Albert del Rosario

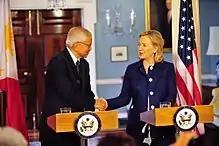
del Rosario with US Secretary of State Hillary Clinton

In May 2012, del Rosario called on the United States to supply the Philippines with "naval patrol vessels, aircraft, advanced radar systems and coastal surveillance facilities" in order to maintain his nation's sovereignty against Chinese claims in the South China Sea.